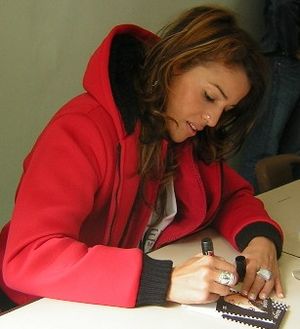
Nâdiya
Nâdiya i 2006
Nâdiya er en fransk sangerinde. Hun er født i Tours 19. juni 1973, som den yngste af seks, i en familie af algiersk oprindelse. Hun er medlem af Les Enfoirés.